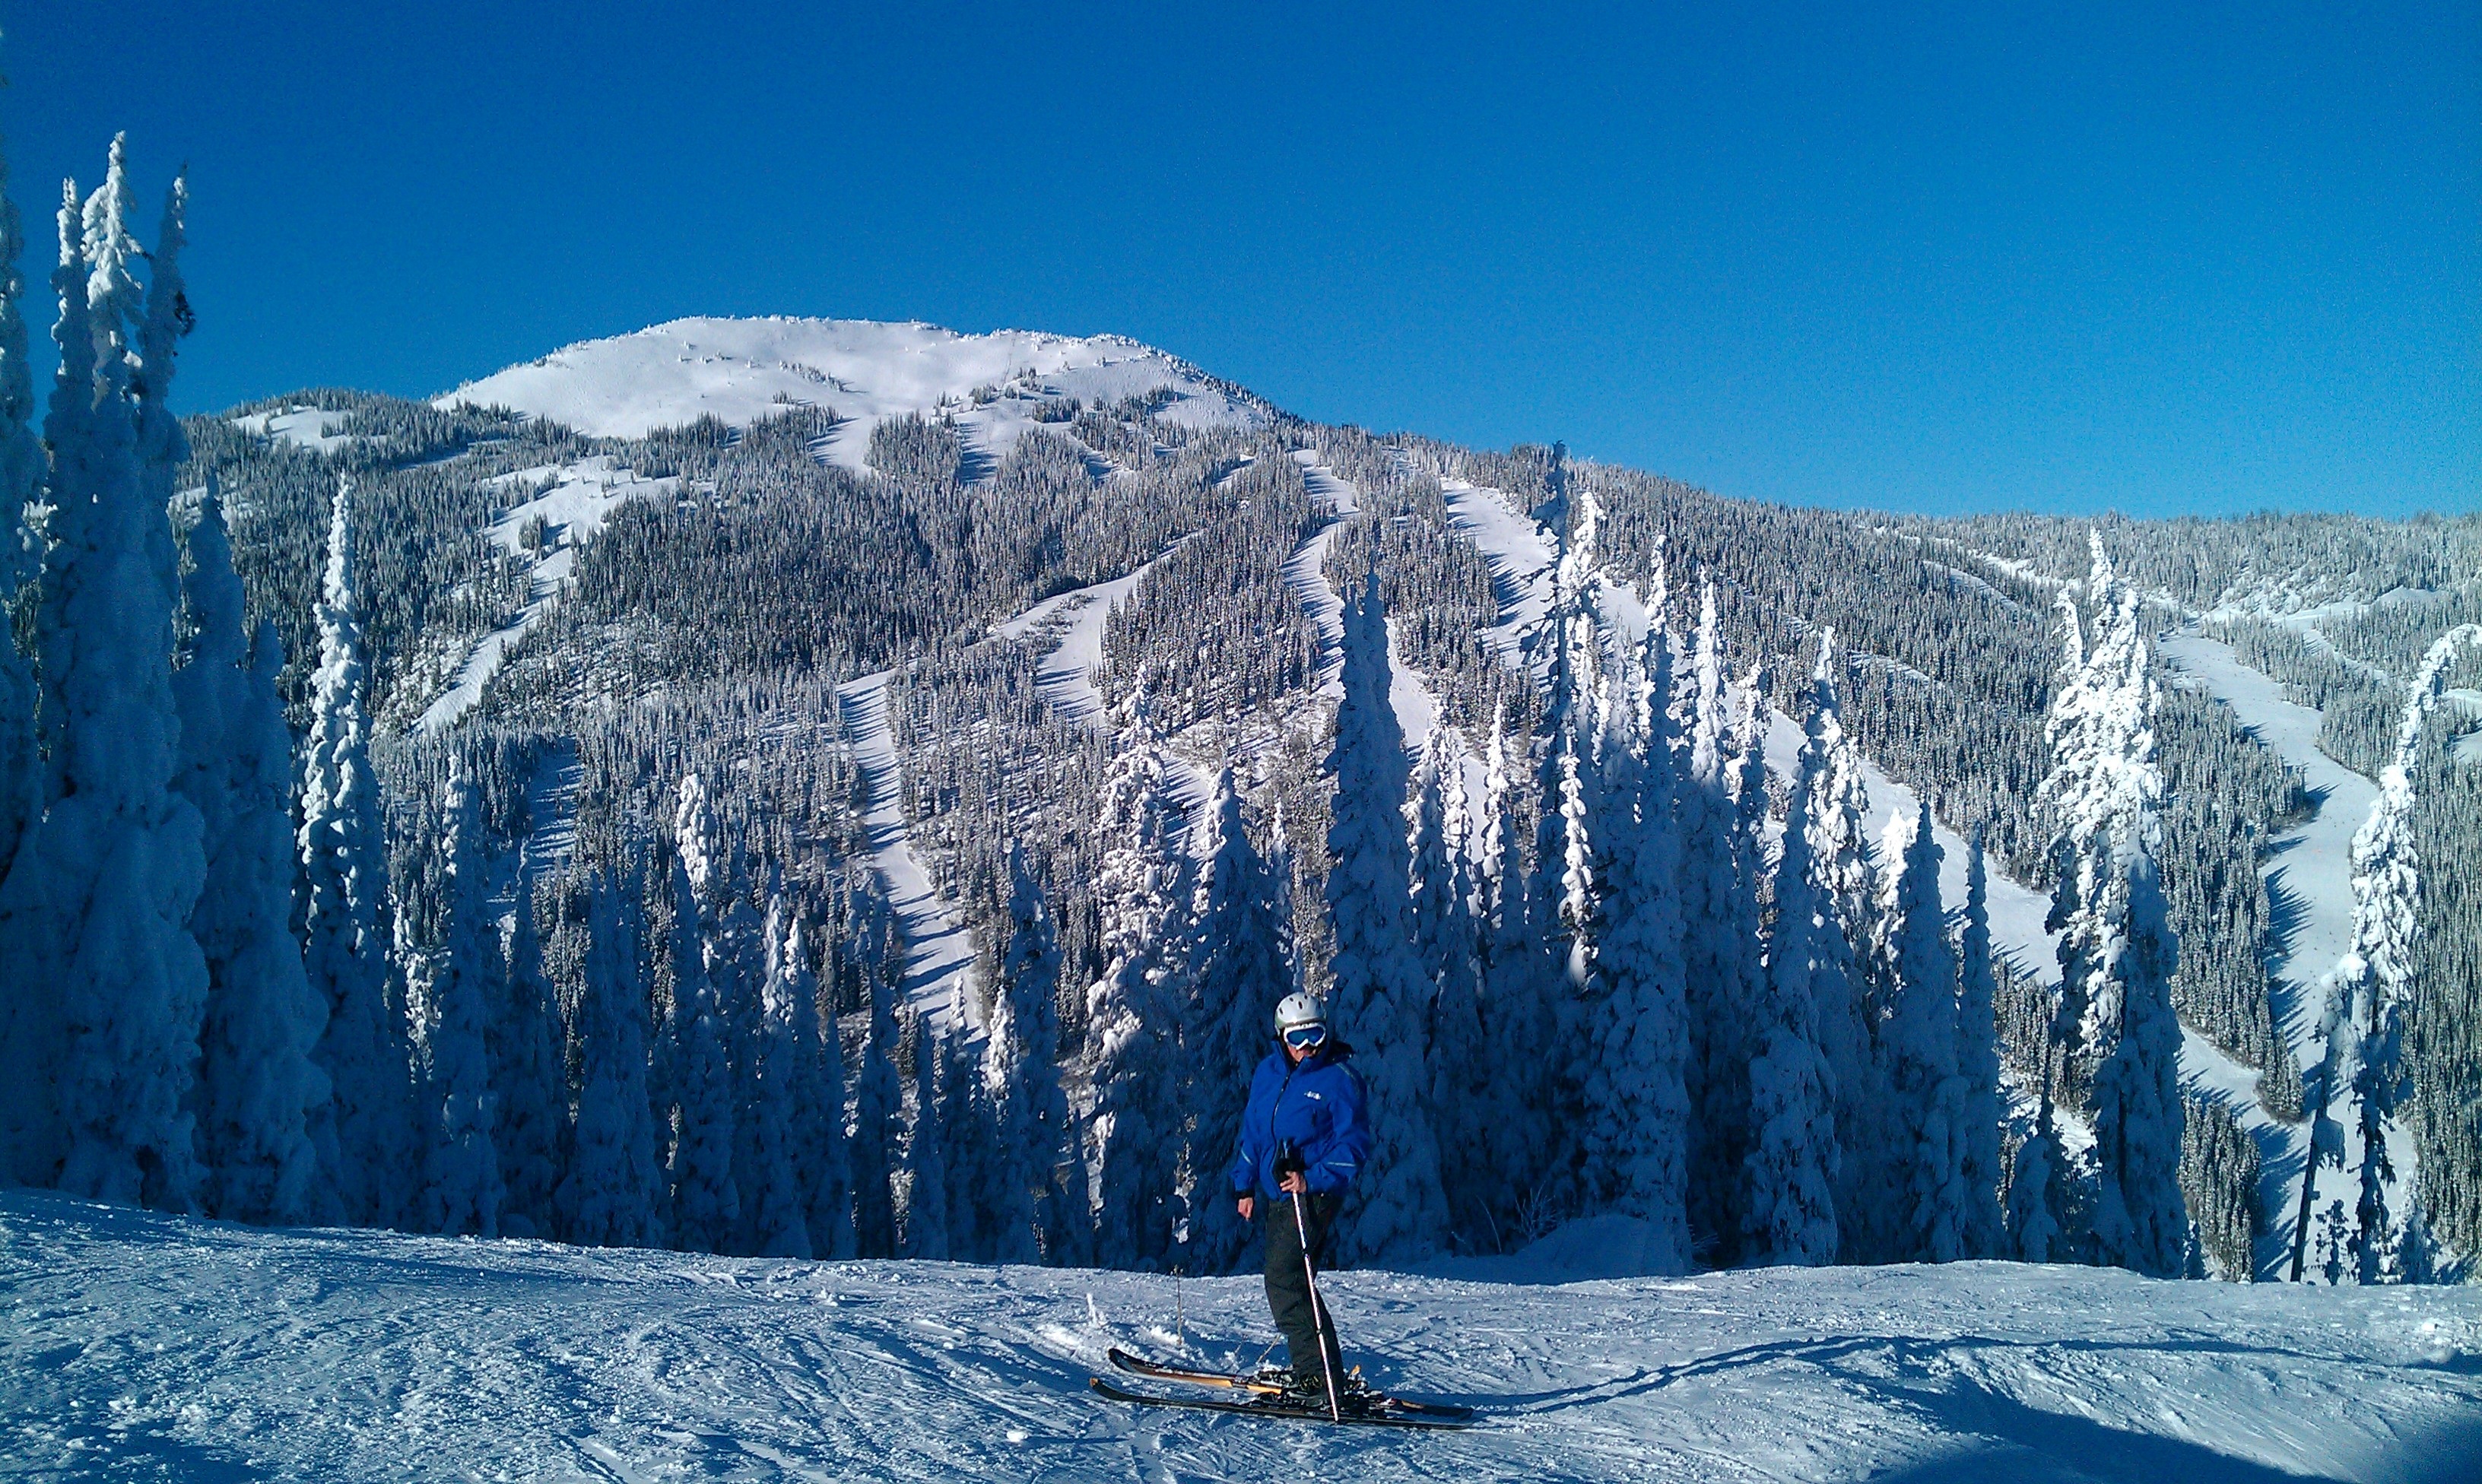
mountain, snow, winter, mountain range, recreation, weather, extreme sport, skiing, season, ridge, winter sport, sports, alps, canada, ski, footwear, piste, british columbia, ski touring, nordic skiing, ski mountaineering, ski equipment, outdoor recreation, alpine skiing, mountainous landforms, geological phenomenon